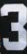
Number: 3